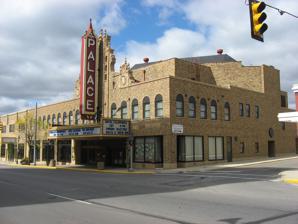
Building: Palace Theatre (Marion, Ohio)
Country: United States of America
Year built: 1928
Theater and movie theater in Marion, Ohio, United States Palace Theatre Palace Theatre Marion Palace Theatre, Marion, Ohio Address 233 West Center Street Marion, Ohio United States Owner Palace Cultural Arts Association Type Movie Palace atmospheric theatre Capacity 1,440 Current use Movie theatre and performing arts center Construction Opened August 30, 1928 Rebuilt 1975–1976; 2015 Architect John Eberson Website www .marionpalace .org Marion Palace Theatre U.S. National Register of Historic Places Show map of Ohio Show map of the United States Coordinates 40°35′19″N 83°8′01″W / 40.58861°N 83.13361°W / 40.58861; -83.13361 Built 1928 Architectural style Late 19th and 20th century Spanish Revival, atmospheric theatre NRHP reference No. 76001486 Added to NRHP March 26, 1976 The Marion Palace Theatre is a movie palace constructed in 1928 in Marion , Ohio , United States for the Young Amusement Company. The original cost of the project was $500,000 ($7.5 million in 2021 dollars). It is listed on the National Register of Historic Places because of its significance to the atmospheric theatre architectural style popular in the United States during the 1920s. The theatre opened on August 30, 1928, becoming the company's tenth theatre. A movie palace , it was one of the last to be built in the atmospheric theatre style in the United States . In addition to motion pictures and newsreels , the theatre also booked vaudeville and legitimate theatre, although vaudeville had declined in popularity by the time the theatre opened. It is located at the corner of West Center Street and Campbell Street, on two former residential lots. The site was initially owned by the Campbell family, early Marion settlers. The lot slopes to the west, causing the stage to be below grade level on the east and at grade level on the west. The east lot was vacant at the time of construction, while the west lot had a residential house, which was razed. Over time, additional land was secured and added to the complex. In 1975, the theatre was sold to the Palace Cultural Arts Association, a nonprofit organization, and renovated. The Palace remains open today as a movie and performing arts center, and is one of 16 atmospheric theatres designed by John Eberson that remain in operation as theatres in the United States. Architecture The Marion Palace was designed by John Eberson as an atmospheric theatre . Eberson designed it to fit the vision of owner V.U. Young for "A Spanish Castle" or "A Palace in Old Spain." It is difficult to assign an Eberson theatre to a precise architectural style. Eberson "mixed architectural styles, more interested in evoking an impression than precisely replicating an architectural period." The theatre is best described as designed in the Spanish Colonial Revival architecture style. Spanish Colonial Revival was popular in Florida during the 1920s, and features arches, terra-cotta roof tiles, towerlike structures, balconies, ornamental ironwork, courtyards, patios and arcades. The design influence of the Spanish architect José Benito de Churriguera is prevalent. This Churrigueresque revival style is seen in the pillars to the right of the stage, the proscenium details, and in Eberson's use of balustrades, stucco shells and garlands. The outside is designed to resemble a palace exterior. Inside, Eberson transitions the patrons from a lobby through wooden doors to an arcade (at the rear of the orchestra) and into a courtyard on a hill. From the balcony, patrons are surrounded by a Spanish town wall and have the same view a resident would have from a high building looking down on the courtyard. A blue sky above creates the impression of open space. Stars are designed in constellation patterns in the ceiling and twinkle through holes in the plaster during performances. A Brenkert Brenograph Jr. projector, hidden in the east side wall, projects clouds on the ceiling, further creating an outdoor illusion. Opening night Marion Palace Theatre Exterior c. 1928. Medical offices and a hair salon were located on the second floor and retail shops were located on the first floor. Poster for Excess Baggage , part of the opening night bill On August 30, 1928, the Marion Palace Theatre opened to a packed house for two performances. At the first performance, Colonel George B. Christian gave a brief opening address. The father of President Warren G. Harding 's secretary, George B. Christian Jr., the elder Christian was actively involved in Marion's civic life. His remarks included a short history of theatres in Marion, and he praised the beauty of the building. John Eberson then made a few remarks and introduced Young. He presented Young with a bag of birdseed, a tongue-in-cheek reference to the stuffed pigeons that Eberson had installed to create the feeling of being outdoors at the Palace. The entertainment began with organ music by Banks Kennedy, a well-known Chicago organist. He had written a new composition, which he titled "Everybody's Welcome to the Palace." Next was a theatre overture, "A Night in the Clock Store," by the Palace Orchestra under the direction of Elmer Newstrom. Four vaudeville acts followed: Harry Kahne, a nationally known mental wizard; Tilyou and Rogers, a comedy team; Johnny Mack and Company (including Ethel Dunton, Dolly Moran and Shirley Manion); and the Castlemans, a trio of entertainers. Following the live acts, a Metro-Goldwyn-Mayer silent picture, Excess Baggage (1928 film) , starring William Haines, Josephine Dunn and Ricardo Cortez, was shown. The film is now lost. The owner had hoped to open the theatre with the new "talkie" equipment. While the theatre was pre-wired for sound motion pictures, the equipment did not arrive until the following year. Upon opening in 1928, the theatre was immediately embraced by patrons. The day before the opening, the local newspaper, The Marion Star described the Palace: Forget for a few minutes that you are reading a copy of your evening paper. Allow your imagination to carry you to the gentle slope of a moon-lit Spanish hill. Before you rise [sic] a vine covered garden wall, broken here and there with graceful arches. Through the archways spreads the soft light of a harvest moon and the dim glow casts shadows over the somber colored walls.   Overhead myriads of stars are twinkling in an azure blue sky and soft, fleecy clouds are drifting gently with the breeze. Picture all this in your mind and you have a fair conception of the interior of the Palace theater—Marion's new half million dollar playhouse. The new theater is Spanish in design in all its details. From the walls and the mural decorations to the reproduction of period furniture in the lounges the Spanish design is followed. ... the designer of the theater has let his fancy take full flight. Here and there patches of red brick appear, as through [sic] the plaster had fallen from the walls. A niche in the wall is cleverly adapted to hold a drinking fountain. The view from the balcony is even better than the lower floor. As in the lower floor view of the stage is unobstructed by pillars. [T]he balcony being of cantilever construction removes the necessity of supporting it with posts and pillars which necessarily cut off the view of the unfortunate patron who is forced to sit behind one. Pietro Caproni statues Plaster cast of Antinous, from the P.P. Caproni & Brother catalog. Several Caproni casts are placed throughout the Palace. The illusion of a courtyard setting is further enhanced by the beautiful plaster cast statues that are strategically placed throughout the Palace. Almost all of these are originals produced by Pietro Caproni (1862–1928) and his firm, P.P. Caproni and Brother. With his brother, Emilio, the Caproni firm supplied plaster cast sculptures  to schools, museums and theatres throughout America, including Symphony Hall, Boston . Eberson used them in all of his atmospheric theatres. Caproni believed that "the quality of a reproduction is of the greatest importance. In an original work of merit there is a subtleness of treatment—a certain feeling which, if captured in reproduction, places the finished piece within the realm of art itself."  The statues installed at the Palace are castings of classical Greek and Roman works, including the Praying Boy , the Capitoline Antinous , Doryphoros and Diana of Versailles . A casting of Lorado Taft 's George Washington , dressed in Revolutionary War clothing is located in a balcony niche. The image to the right is a representation of the Caproni casting for the Capitoline Antinous , which is located at the Palace in a niche in the upper right hand corner of the north wall, above the proscenium. To the left of this statue is a Caproni plaster casting of the Praying Boy . Theatre organ A Page Rainbo Gold organ was installed when the Palace opened. Manufactured by the Page Organ Company of Lima, Ohio , it was first played by Banks Kennedy, who was the guest organist at the Palace until December 1928. At the opening, the Marion Star described the Page organ to its readers: Organs of exquisite tone and ornate appearance have become one of the outstanding features of motion picture houses and the management of Marion's new playhouse invested a huge sum in obtaining one of the best on the market. The organ is custom made being designed especially for the Marion theater. The size of the building and its acoustic properties were taken into consideration before any work was done on the musical instrument. Every bit of material going into the construction of the organ was carefully selected coming from many lands. Many weeks of work were necessary before the instrument was completed and ready to install. The heart of the organ rests in the switchboard. Keys operate silver and bronze contacts making instantaneous connections with the pipes and other effects. The pipes are cleverly concealed on each side of the stage, the opening forming double windows leading to balconies of two Spanish towers. The chambers form a natural part of the architecture of the interior. The console is the only part of the huge organ visible. It rests on a platform that can be raised and lowered bringing the console up to a point where it can be viewed to a great advantage all over the house or lowered to a point where it does not interfere with the view of the stage. The elevator is controlled by a motor located in a soundproof room back of the stage. The console itself is known as the Page Rainbo Gold deriving its name from the finish. It is heavily scrolled and so finished that lights are reflected in a very effective fashion. That organ was sold and was replaced in 1976 with a 3/10 Mighty Wurlitzer Theatre Pipe Organ. It started its life as the second organ of the 1,200 seat Mars Theatre (now the Long Center for the Performing Arts) in Lafayette, Indiana . When that theatre opened in 1921, it owned a 3/10 Smith-Geneva pipe organ that lasted in the theatre just three years. In 1924, a 3/10 Wurlitzer was installed, and remained in the theatre until the early 1960s, when it was purchased by the former national president of the American Theatre Organ Society, Al Mason, and installed in his Michigan home. Following his death, this instrument was moved to the Marion Palace. Restoration The theatre building was completely restored in 1975–1976 after ownership was transferred to a local nonprofit group, the Palace Cultural Arts Association, under the leadership of John Keggan and his Palace Guard. John Eberson's son, Drew Eberson, helped guide the restoration. At that time, the theatre seats were renovated and some were removed to create handicapped-accessible space. The theatre now has seating for 1420 patrons (originally the theatre had seats for 1540 patrons). When the theatre opened, retail space was rented to four businesses on the street level and a medical clinic and beauty shop on the second floor level. These spaces were remodeled for a concession stand, a box office, theatre offices and multi-purpose spaces. Since 1976, the building has undergone a series of structural, backstage and front of house improvements. In 2015, repair of the front façade and signage began, including work to replace bricks and terra cotta damaged by water. Theatre archives The Palace Cultural Arts Association maintains a small archive of Palace artifacts and photos. Also, the Marion County Historical Society maintains a collection of Palace photographs and theatre memorabilia. Finally, the Theatre Historical Society of America has a collection of Palace photographs. A program from 1928, part of the Palace Cultural Arts Association collection Hiroshi Sugimoto The Palace Theatre is one of the movie palaces photographed by Hiroshi Sugimoto ( 杉本博司 , Sugimoto Hiroshi ) , a Japanese photographer. In 1978, Sugimoto's Theatres series involved photographing old American movie palaces and drive-ins with a folding 8x10 camera and tripod, opening his camera shutter and exposing the film for the duration of the entire feature-length movie, the film projector providing the sole lighting. The Singin' Cowboy premiere The musical The Singin' Cowboy had its world premiere in August 2011 at the theatre under the direction of former Marion Palace Theatre executive director and first artistic director Tina Salamone. It ran for 6 performances. Current use The theatre is owned by the members of a nonprofit corporation and is governed by a board of directors. The board is elected by members at an annual meeting. The theatre presents an annual small season of touring artists and an educational theatre series for schoolchildren. During the off-season and at other times during the year when the theatre would otherwise be dark, amateur theatre and high school productions use the venue. The theatre also exhibits motion pictures and is available for rent. References